Question: What color is the man's hair?
Tambaya: Mene launin gashin kai mutumin.?
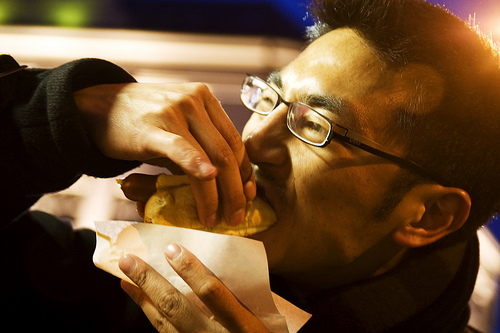
Answer: Black.
Amsa: Baki.